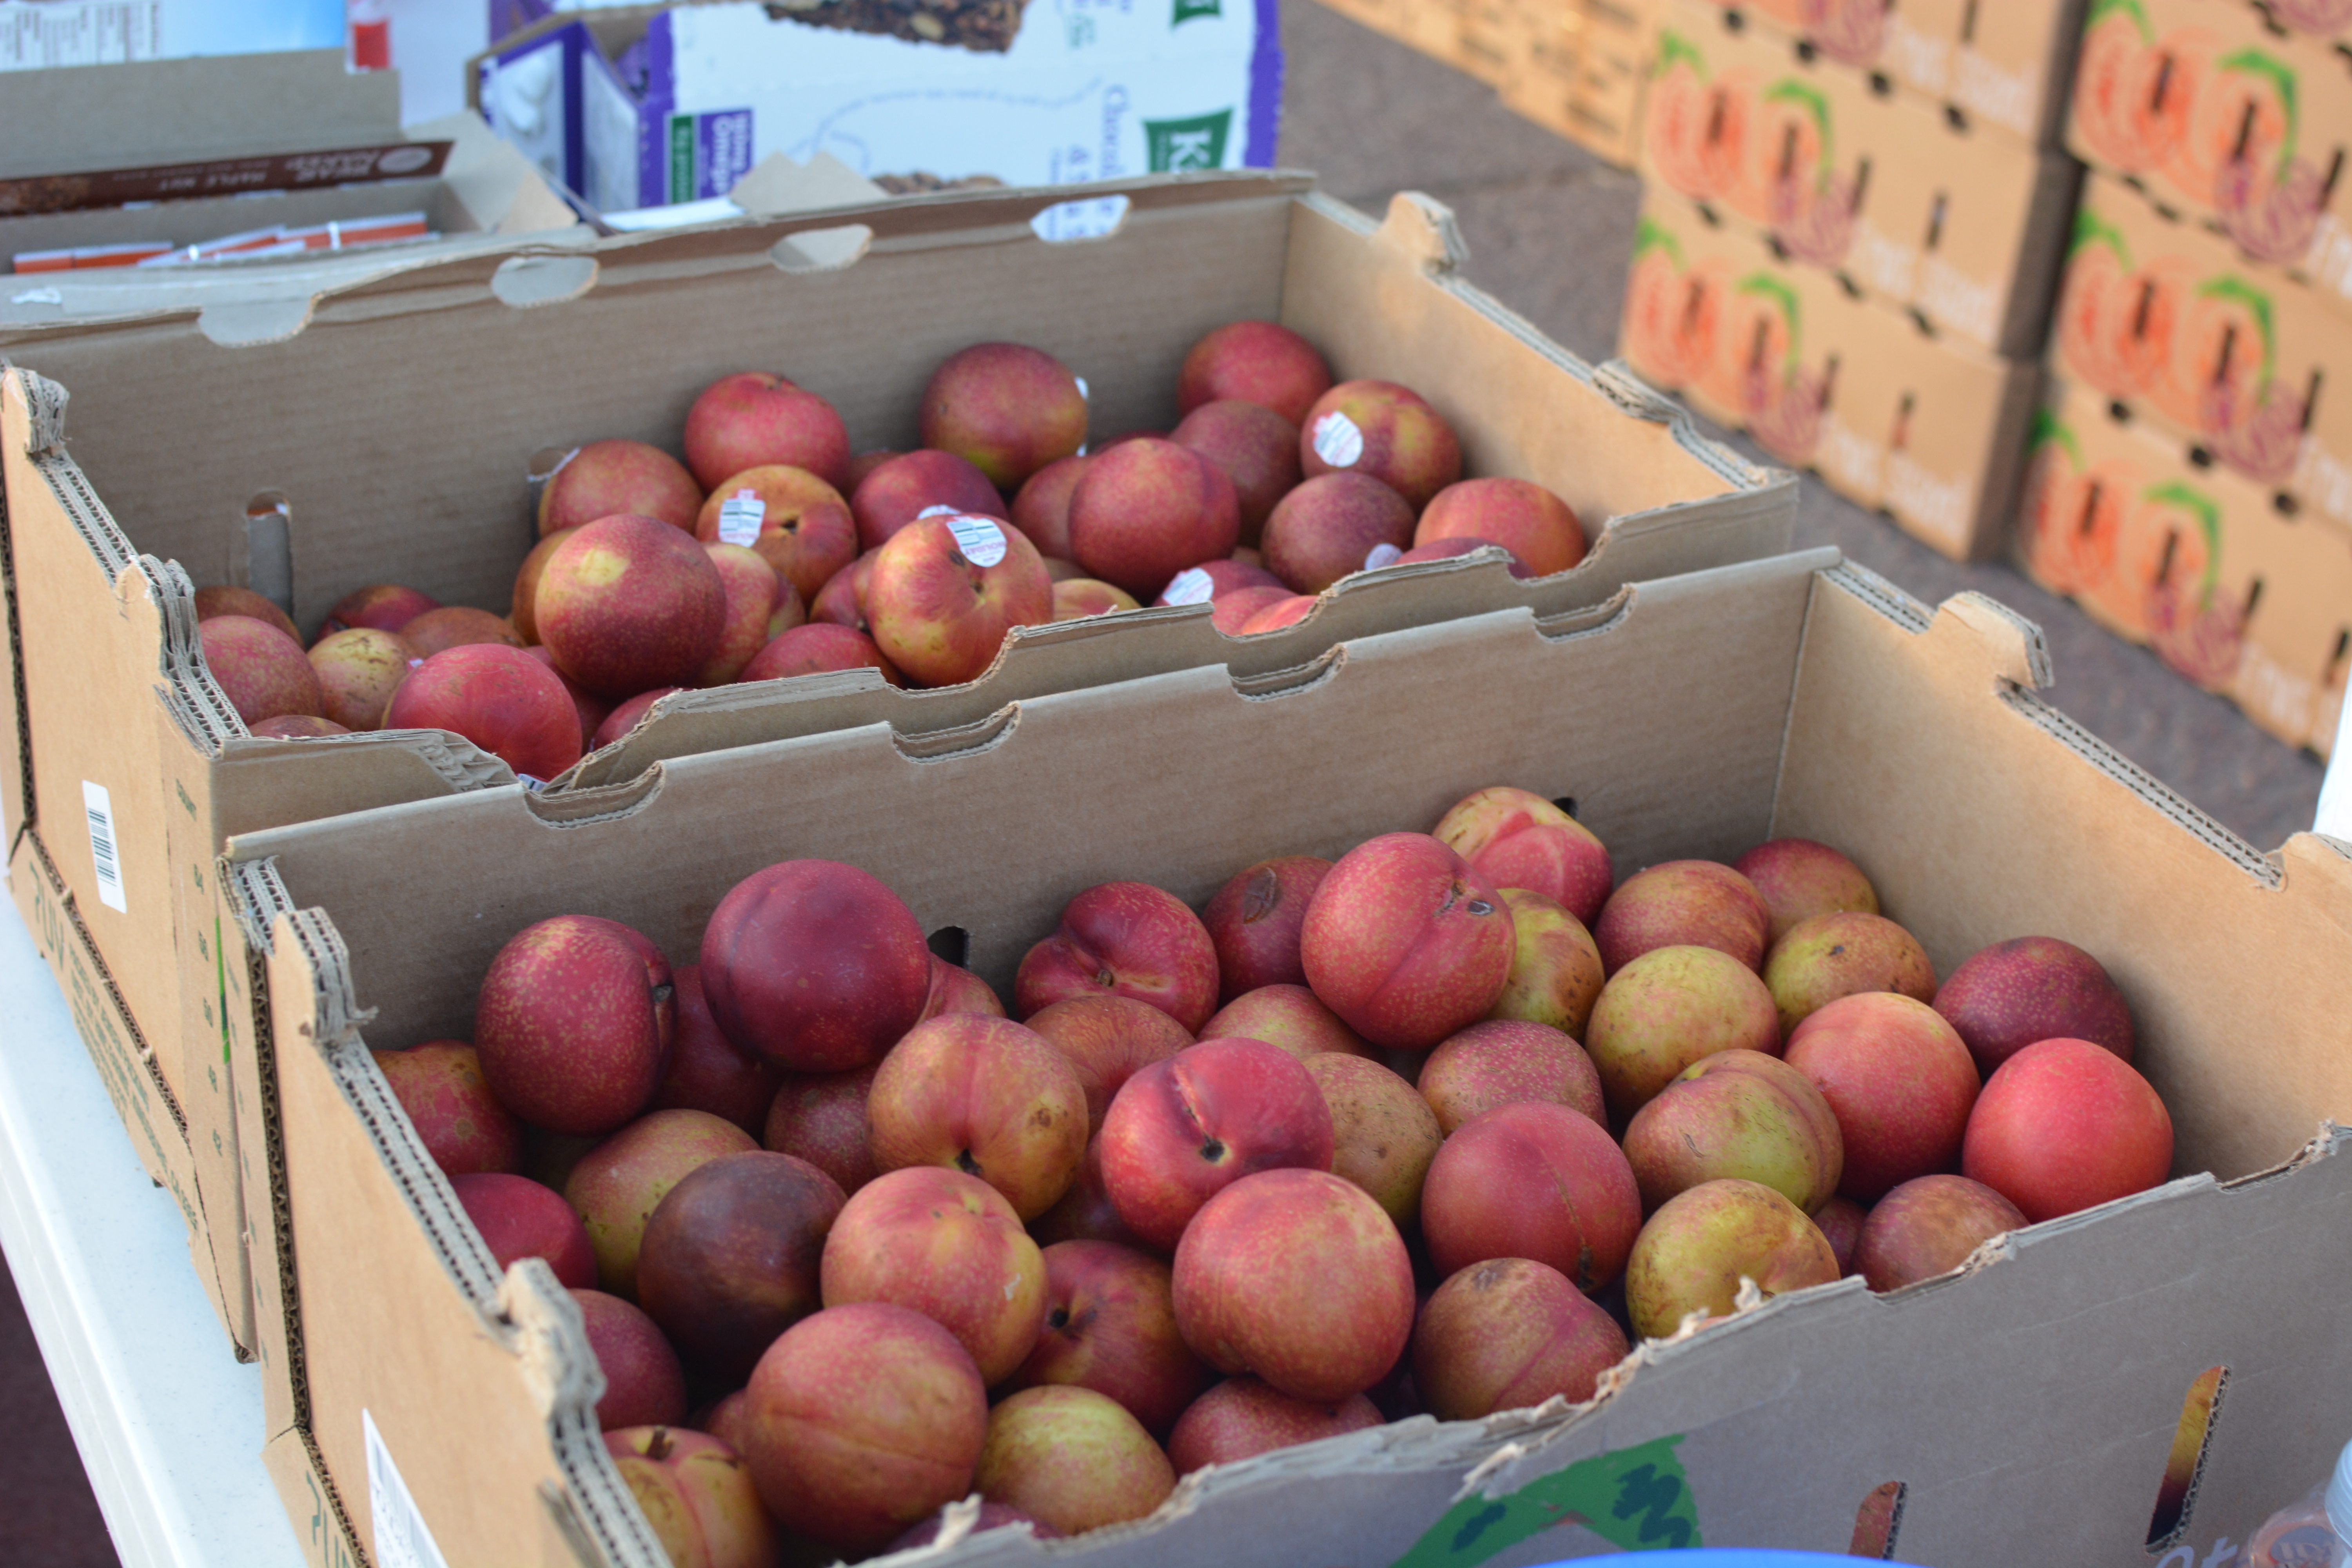
apple, plant, fruit, food, produce, health, flowering plant, rose family, land plant